1. FC Köln

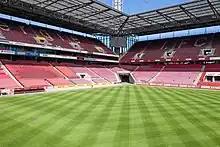
RheinEnergieStadion

Ahead of the 2018–19 season, Markus Anfang was appointed manager. While the club occupied the league's top spot for much of the season, Anfang was dismissed after a winless streak in April 2019. Only a week later, with André Pawlak having taken over as Anfang's successor, the team achieved promotion with a 4–0 victory over Greuther Fürth. Following an unsuccessful start to the 2019–20 season, which included a 3–2 cup defeat against 1. FC Saarbrücken, the club decided to terminate Achim Beierlorzer's contract on 9 November 2019. Sporting director Armin Veh, who weeks earlier had announced that he would not extend his contract with the club, was also dismissed from his position. On 18 November, former HSV manager Markus Gisdol was appointed to the club's head coaching position, while Horst Heldt was made sporting director. Under Gisdol, the team avoided relegation at the end of the season.